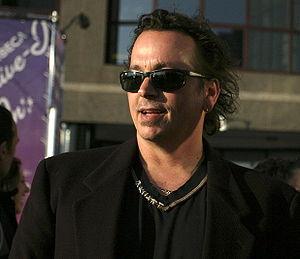
Kevin Eastman est un scénariste, acteur et producteur américain né le 30 mai 1962 à Portland, Maine. Il est avant tout connu comme l'un des créateurs du comics Tortues Ninja en 1984.